Scarface (1932 film)

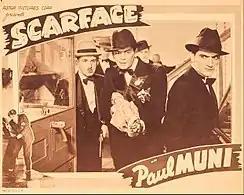
Promotional card for the film

After battling with censorship offices, the film was released around a year later than "The Public Enemy" and "Little Caesar". "Scarface" was released in theaters on April 9, 1932. Hughes planned a grand premiere in New York, but the New York censor boards rejected the film's showing. State censorship boards in Ohio, Virginia, Maryland, and Kansas, and citywide censorship boards in Detroit, Seattle, Portland, and Chicago banned the film. Hughes threatened to sue censorship boards for preventing the release of his film, much to the approval of the "New York Herald Tribune". Each state had a different board of censors, which allowed Hughes to release the film in areas without strict censorship. At the request of Will Hays, Jason Joy convinced the strict censor boards to allow the release of "Scarface", because the Hays Office acknowledged and appreciated the changes Hughes made to the film. Joy visited state censor boards individually, stating that while the Hays Office was against the positive portrayal of crime, gang films were documentaries against gangster life. Joy was successful, and eventually all state and municipal censorship boards allowed "Scarface" to be released, accepting only the cut and censored version of "Scarface".